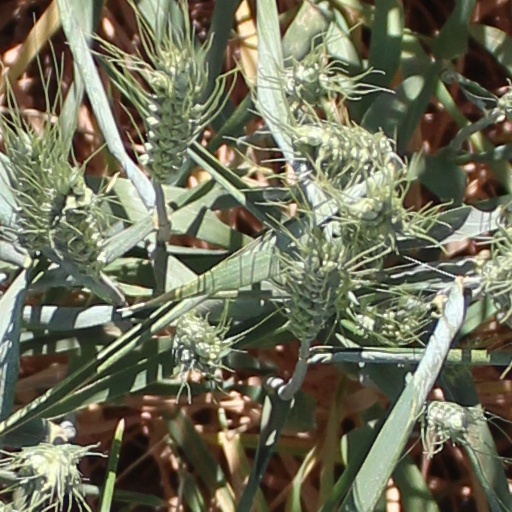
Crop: wheat